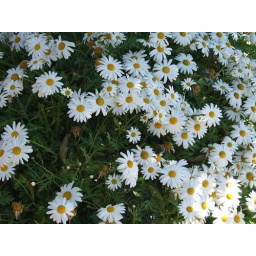
some animal in white flowers